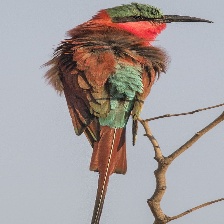
Species: CARMINE BEE-EATER
Scientific name: MEROPS NUBICOIDES
ImageNet parent category: bee_eater